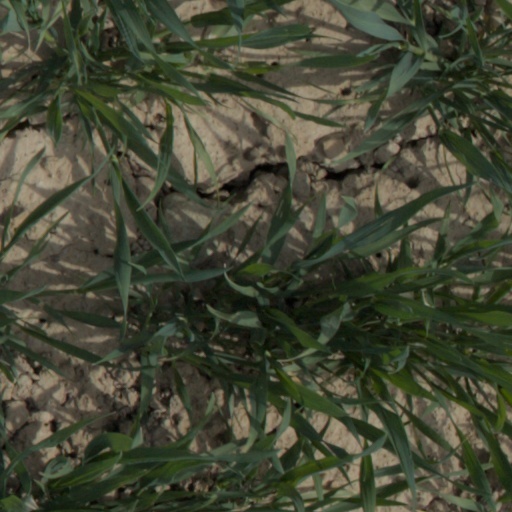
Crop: wheat